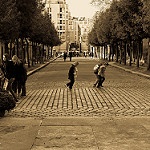
Label: non_damage_buildings_street